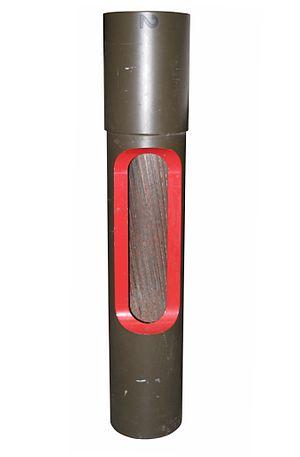
Le canon CN-105 F1 est un modèle de canon antichar de calibre 105 mm de 56 calibres utilisé par l’AMX-30 depuis 1966.